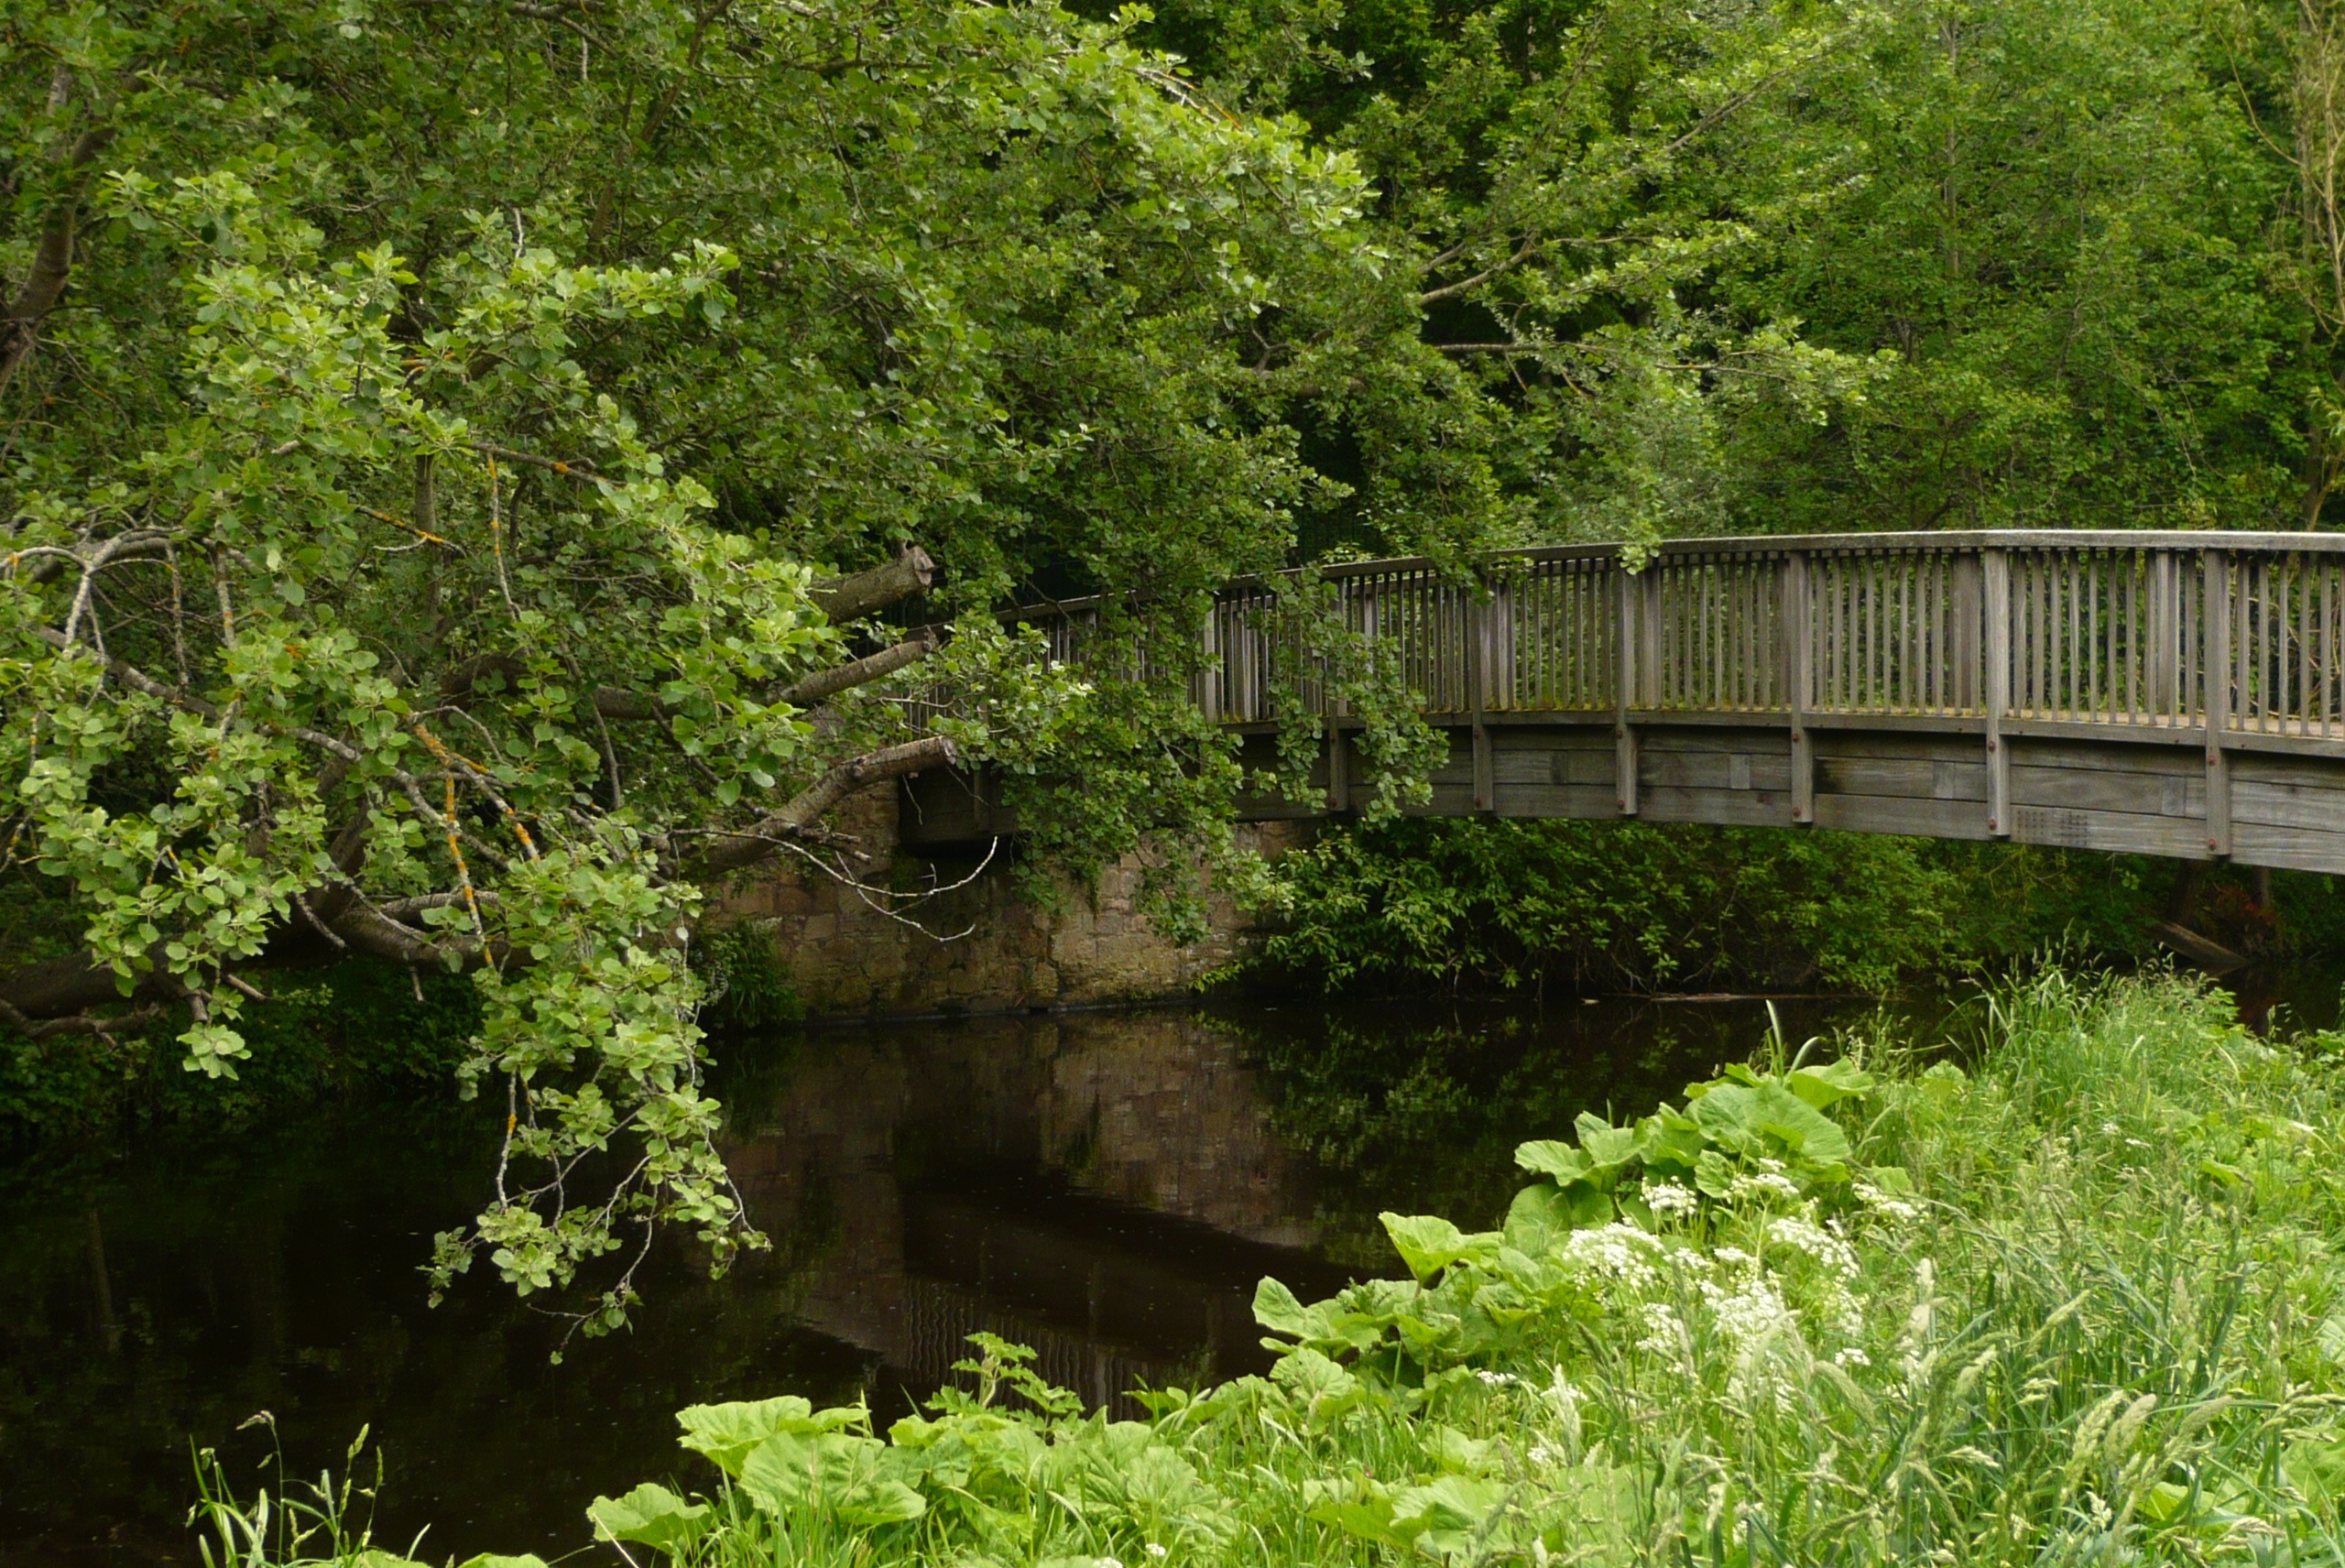
landscape, tree, nature, outdoor, wilderness, bridge, flower, river, land, pond, wild, environment, stream, green, jungle, scenic, natural, scenery, botany, garden, waterway, trees, shrub, woodland, habitat, watercourse